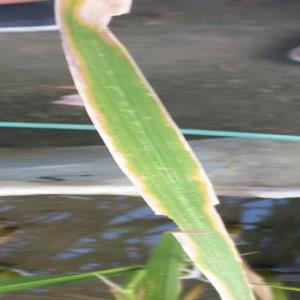
Disease: Bacterialblight